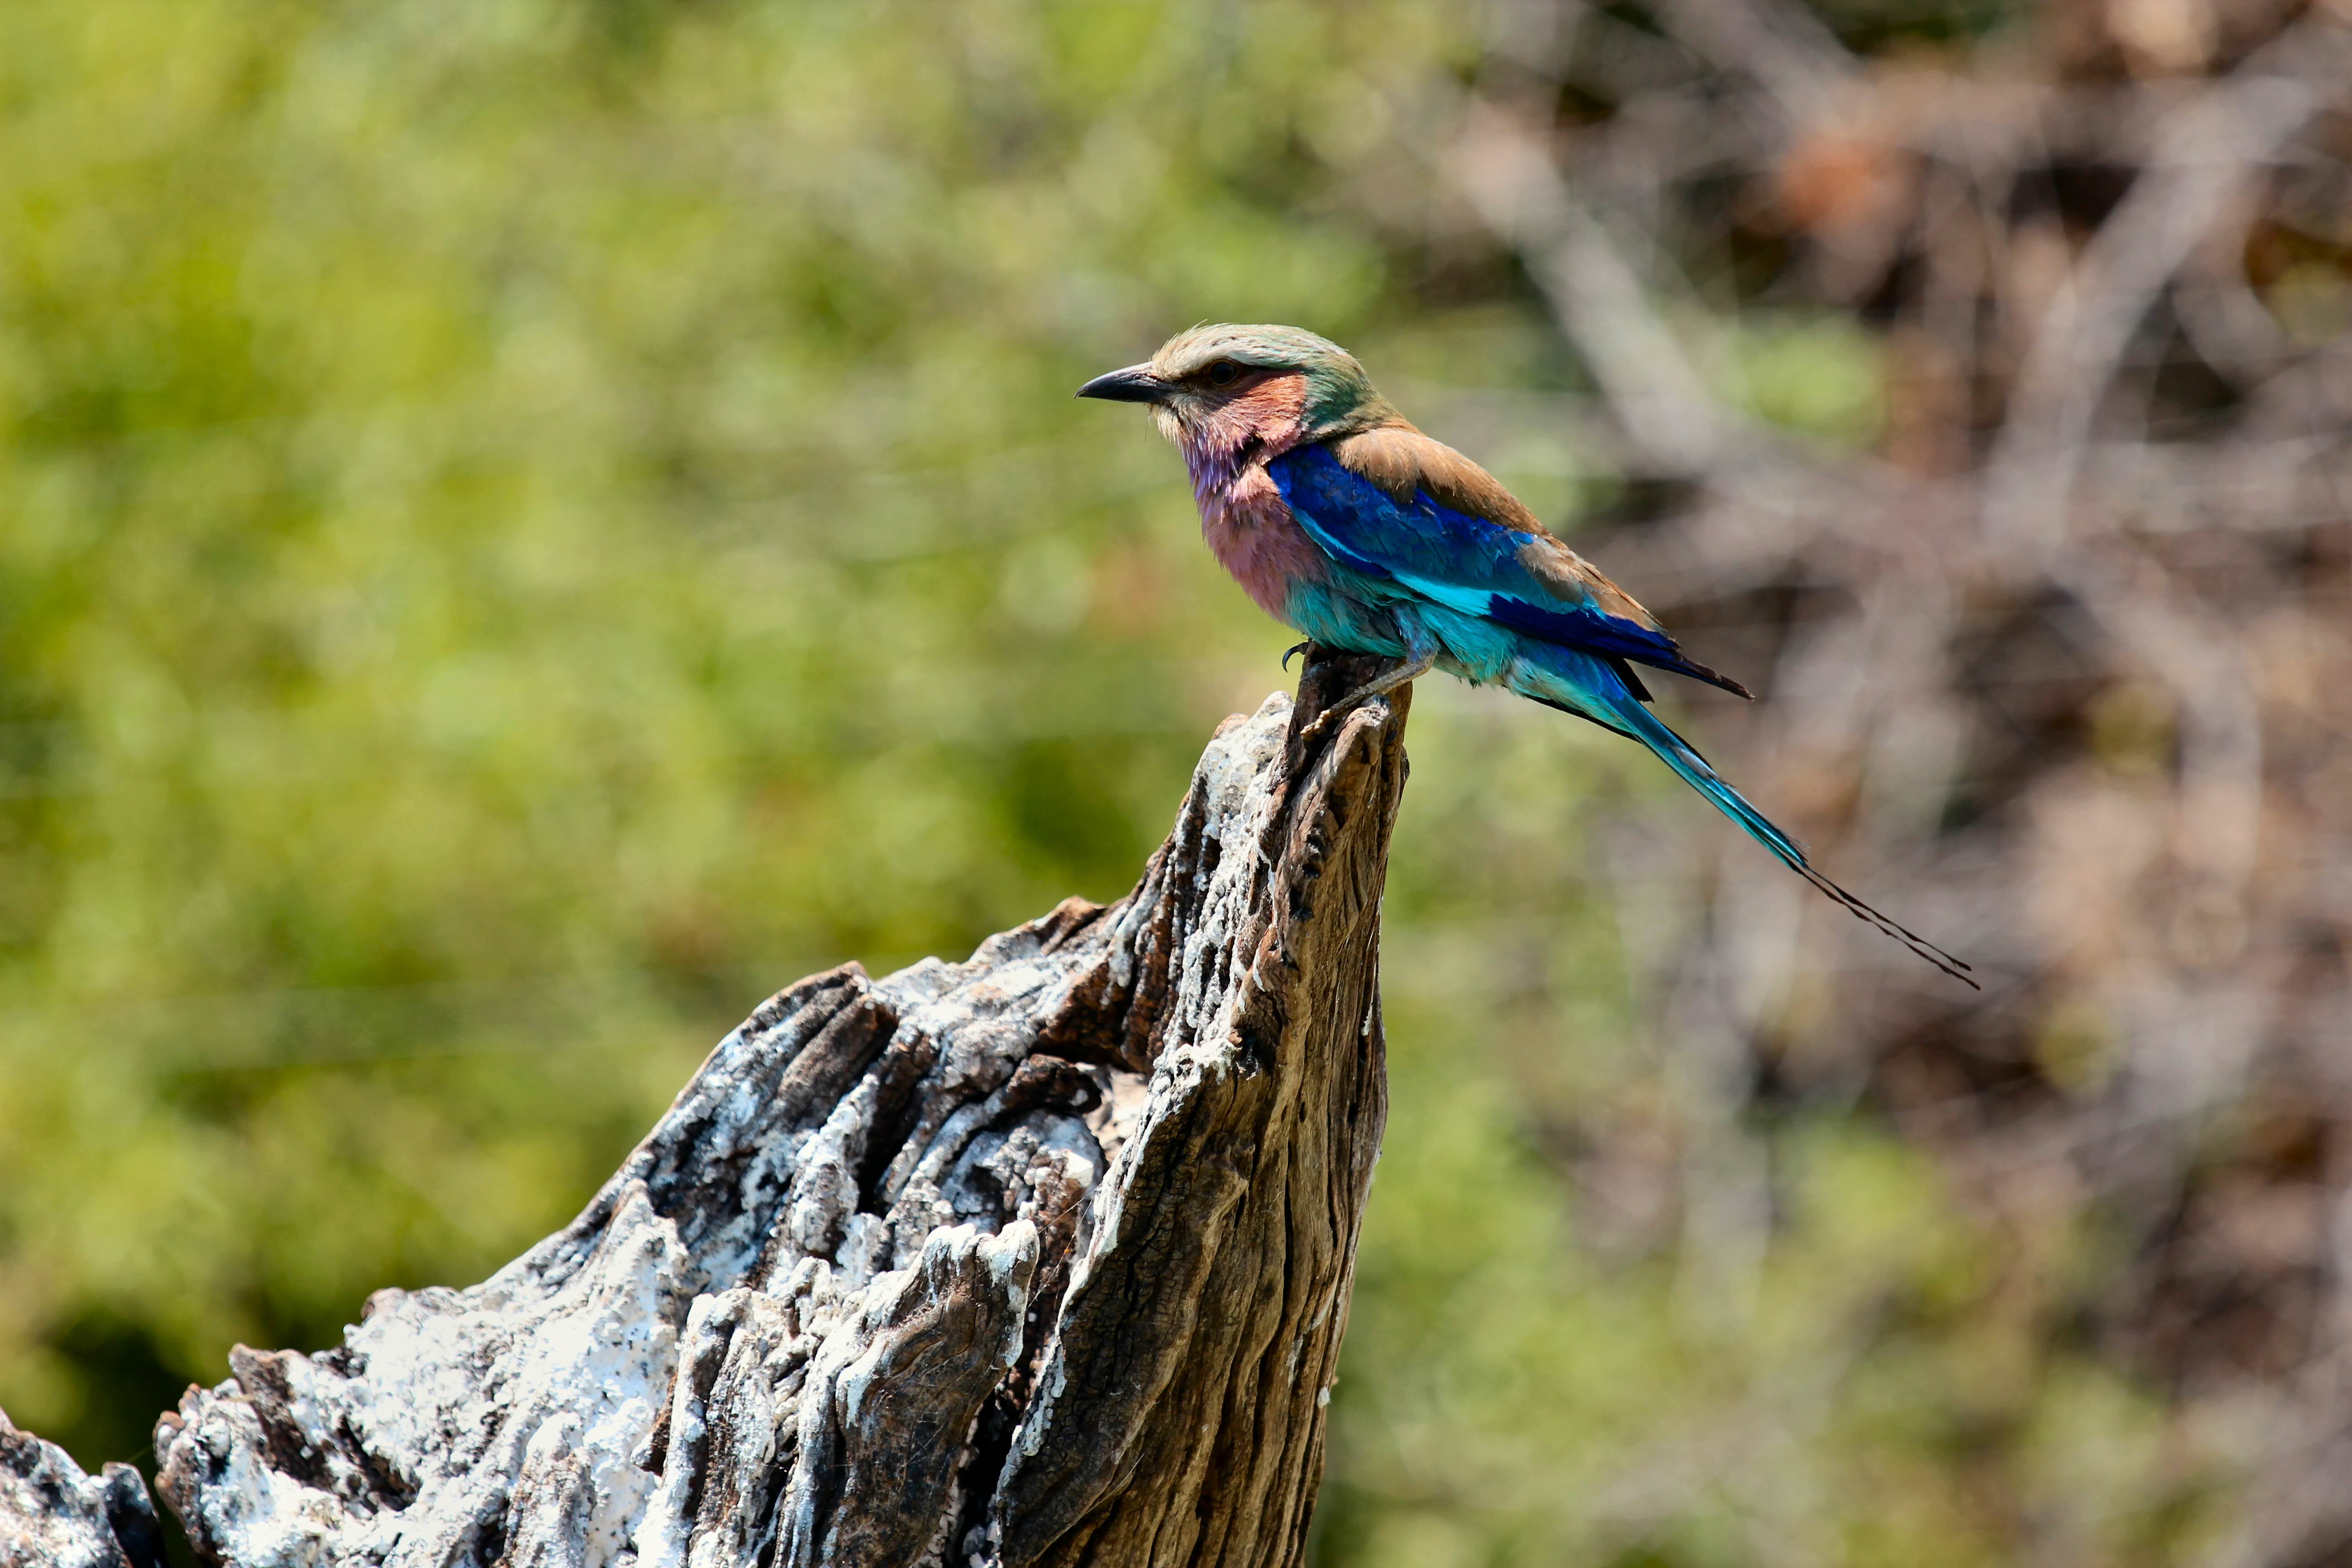
nature, branch, bird, wing, wood, animal, summer, wildlife, wild, environment, beak, colourful, color, colorful, feather, avian, fauna, ornithology, outdoors, little, vertebrate, beautiful, perched, perching bird